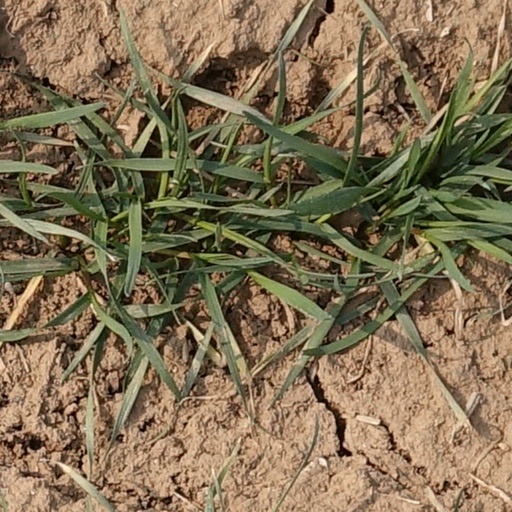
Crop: wheat